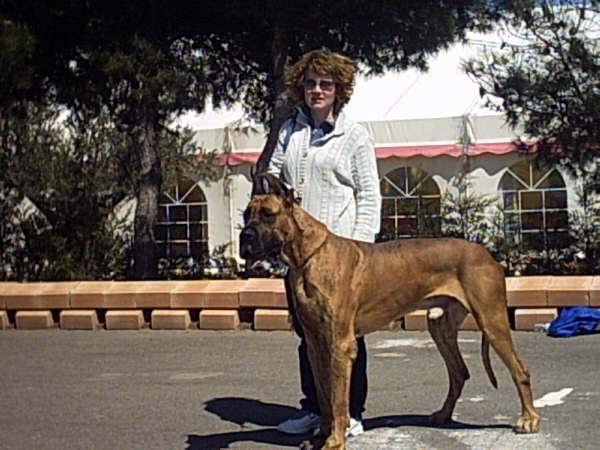
Great_Dane